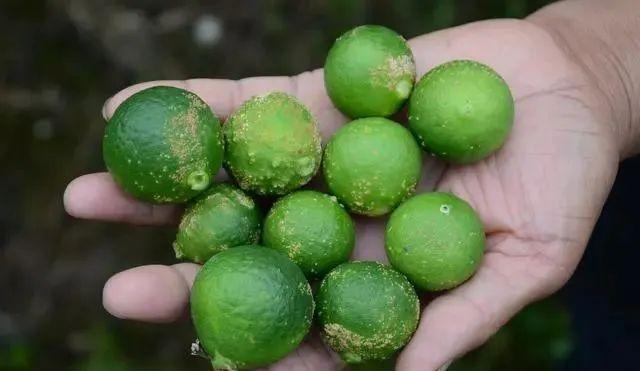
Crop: unknown
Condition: citrus_canker